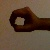
The image shows a hand gesture representing the number 0 in Indian Sign Language.